Image segmentation

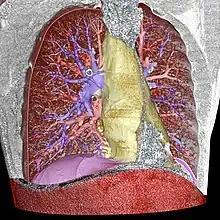
Volume segmentation of a 3D-rendered CT scan of the thorax: The anterior thoracic wall, the airways and the pulmonary vessels anterior to the root of the lung have been digitally removed in order to visualize thoracic contents: – blue: pulmonary arteries – red: pulmonary veins (and also the abdominal wall)– yellow: the mediastinum – violet: the diaphragm

Several general-purpose algorithms and techniques have been developed for image segmentation. To be useful, these techniques must typically be combined with a domain's specific knowledge in order to effectively solve the domain's segmentation problems.